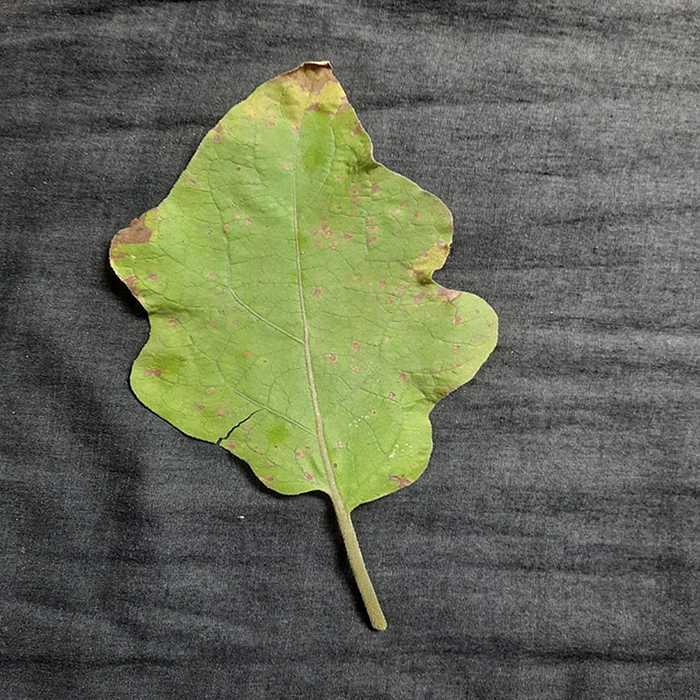
Plant: Eggplant
Label: Eggplant Cercopora leaf spot